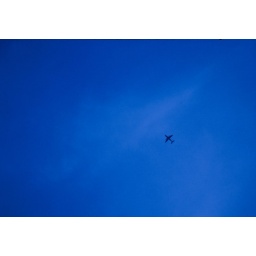
The plane in the sky of London, view from tower bridge area, shot with Fuji 64T.